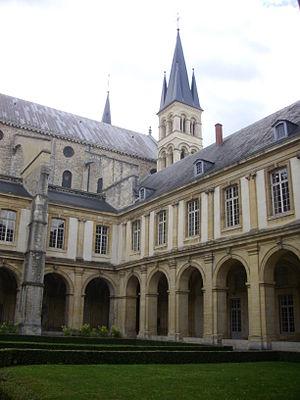
Cloître de l'abbaye Saint-Remi à Reims (Marne, France) et tour de la basilique
La Vision d’Ansellus Scholasticus ou Vision d'Ansellus est le récit d’un songe fait par un moine au XIᵉ siècle, alors qu’il est de passage à l’abbaye Saint-Rémi de Reims. Dans son rêve, le Christ descend de sa croix et l’invite à le suivre en enfer pour délivrer les âmes prisonnières et les amener aux cieux. Son heure n’étant pas venue, il doit revenir sur terre et le Christ confie à un démon la tâche de l’accompagner et de le protéger des autres démons. Au retour, le moine apprend du démon que chaque année, à l’occasion de la fête de Pâques, le Christ revient en enfer pour délivrer les âmes des pêcheurs dont les péchés ne sont pas assez graves pour mériter la damnation éternelle.